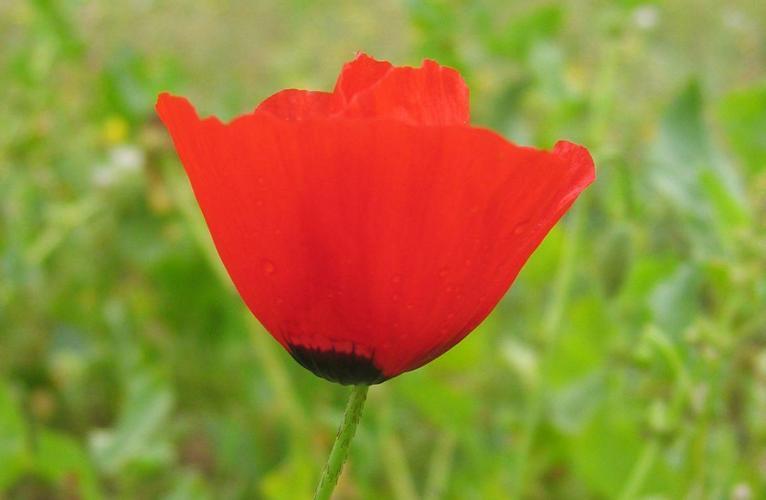
Label: corn poppy